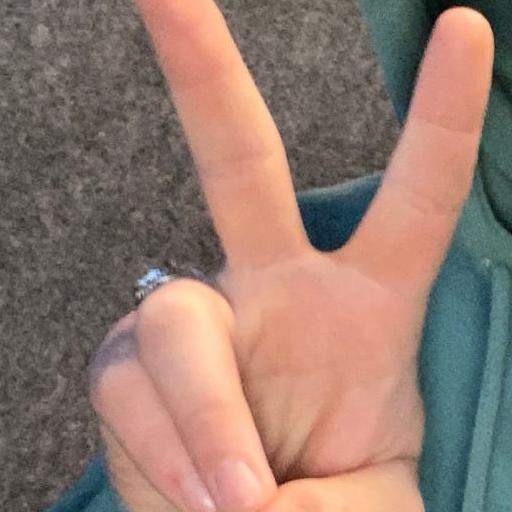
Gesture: peace